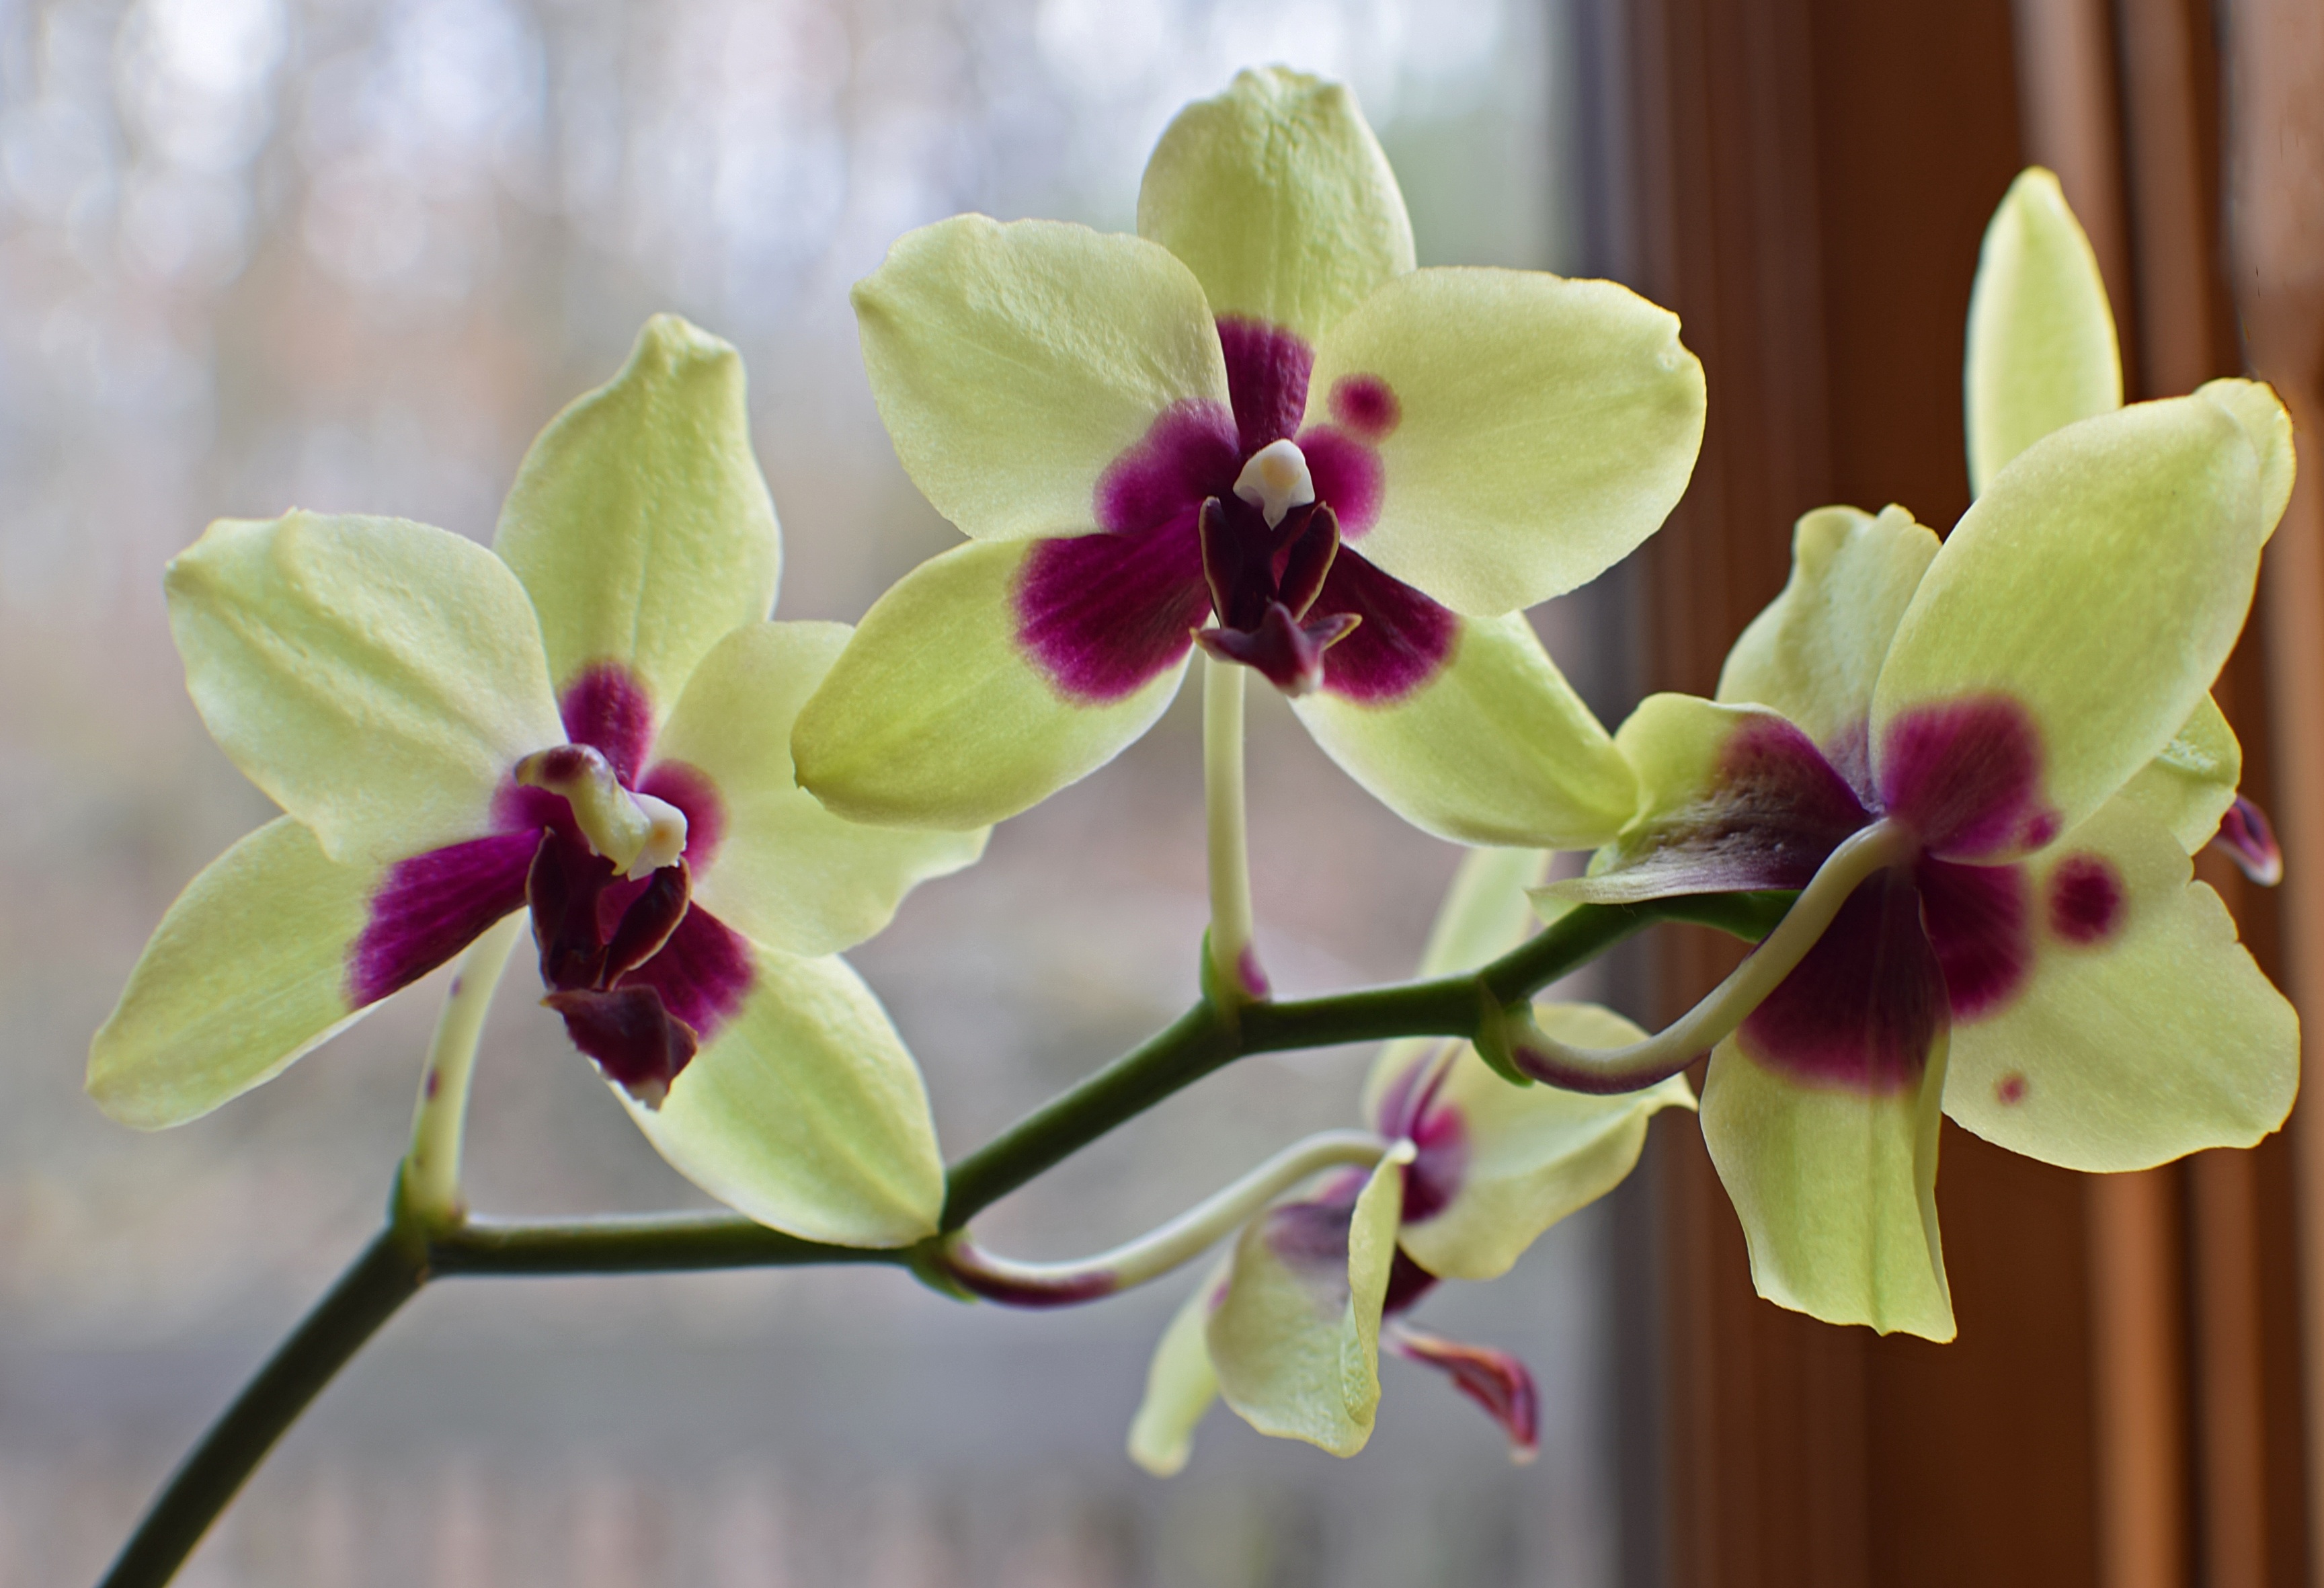
nature, blossom, plant, flower, petal, bloom, floral, red, tropical, botany, yellow, flora, orchid, phalaenopsis, macro photography, flowering plant, hybrid phalaenopsis, pot plant, cattleya, dendrobium, plant stem, land plant, moth orchid, christmas orchid, cattleya labiata, phalaenopsis equestris